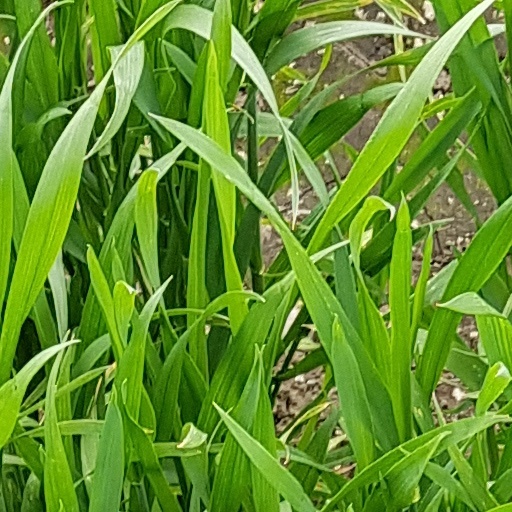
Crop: wheat